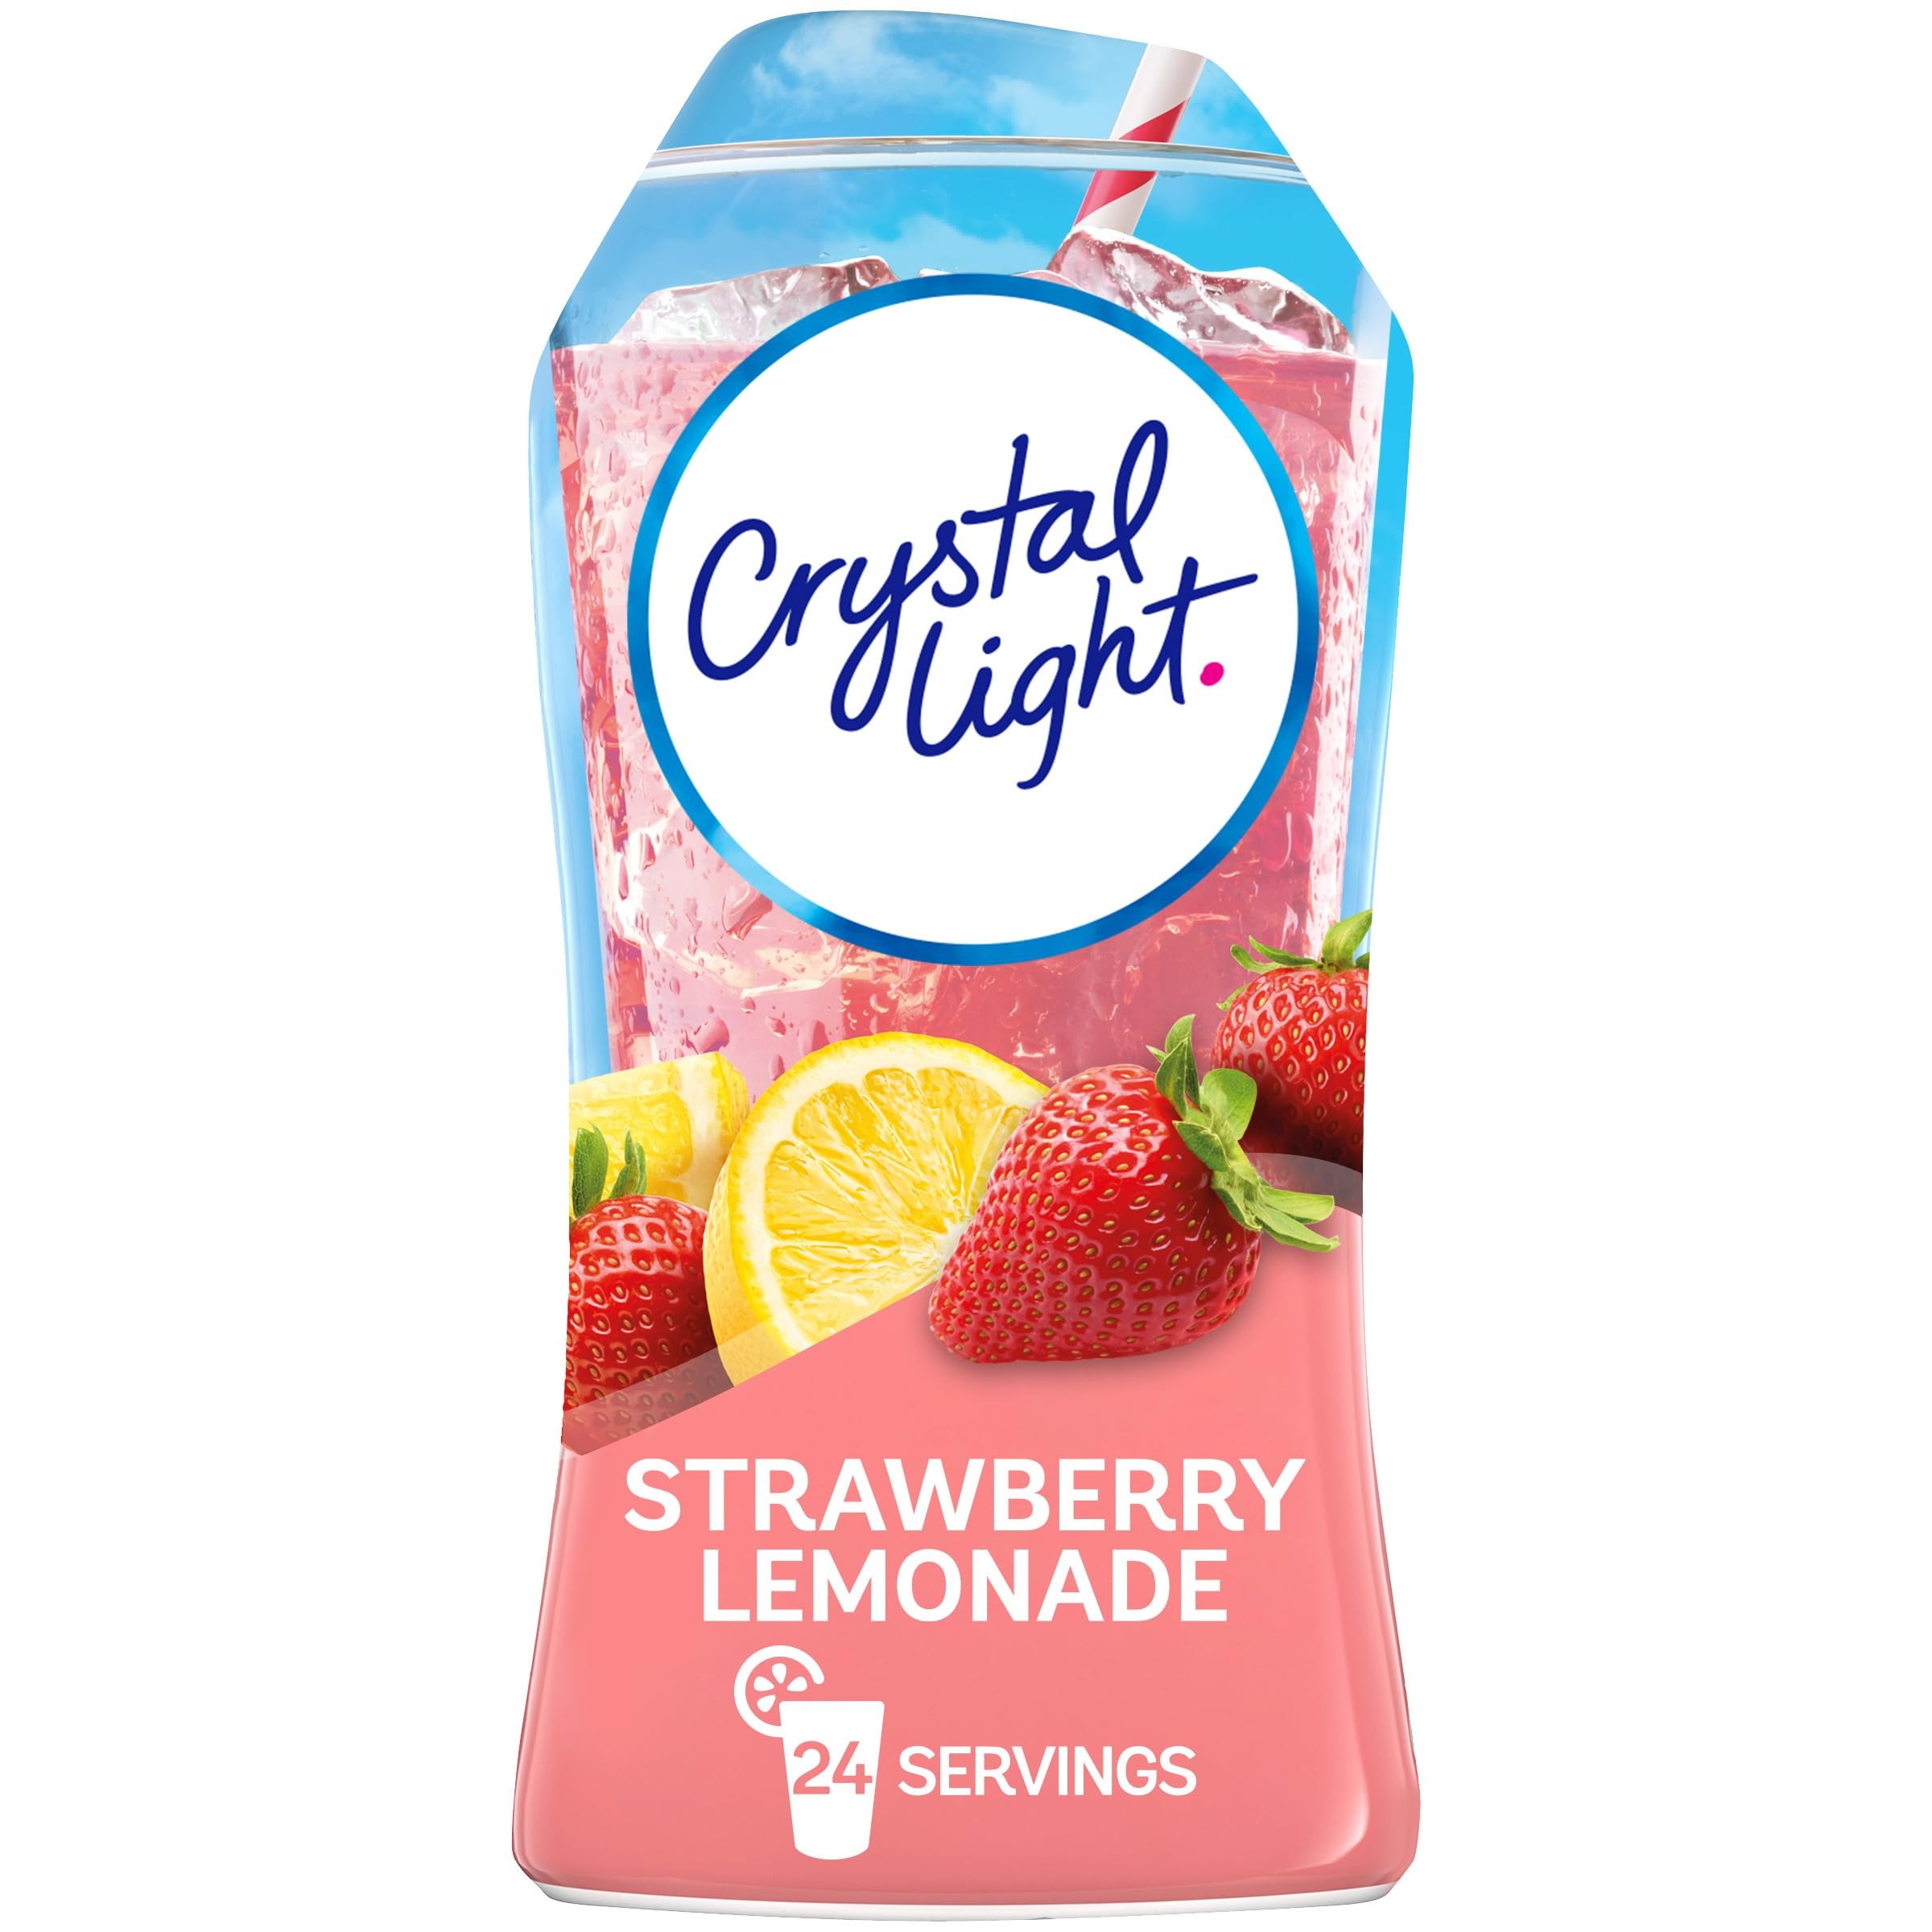
Item Name: Crystal Light Liquid Strawberry Lemonade Naturally Flavored Drink Mix, 1.62 fl oz Bottle
Bullet Point 1: One 1.62 fl oz bottle of Crystal Light Liquid Naturally Flavored Strawberry Lemonade Drink Mix
Bullet Point 2: Crystal Light Liquid Naturally Flavored Strawberry Lemonade Drink Mix is a refreshing, flavorful drink
Bullet Point 3: Contains natural flavor for a bold strawberry lemonade taste with zero sugar
Bullet Point 4: Zero calories and zero sugar, so you can refresh guilt-free
Bullet Point 5: Squeeze the sugar free lemonade drink mix into water and stir to create an instantly fruity drink
Bullet Point 6: Comes in a compact squeeze bottle for portability and easy mixing
Bullet Point 7: Contains 24 servings of sugar free drink enhancer per bottle
Bullet Point 8: SNAP & EBT eligible food item
Value: 1.62
Unit: Fl Oz

Price: 3.5